Terepai Maoate

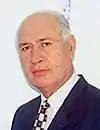

Sir Terepai Tuamure Maoate (1 September 1934 – 9 July 2012) was Prime Minister of the Cook Islands from 18 November 1999 to 11 February 2002. He was a member of the Cook Islands Democratic Party.